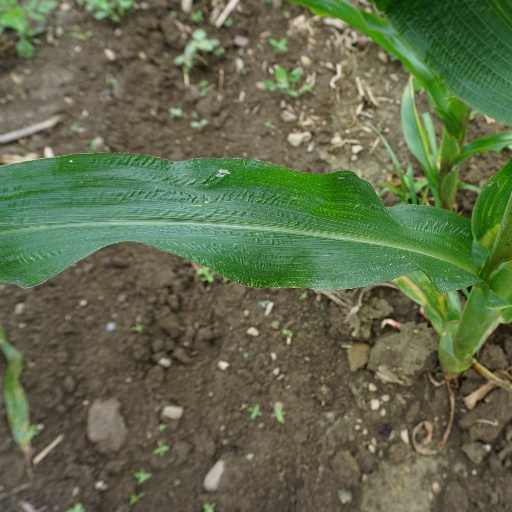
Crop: maize; corn